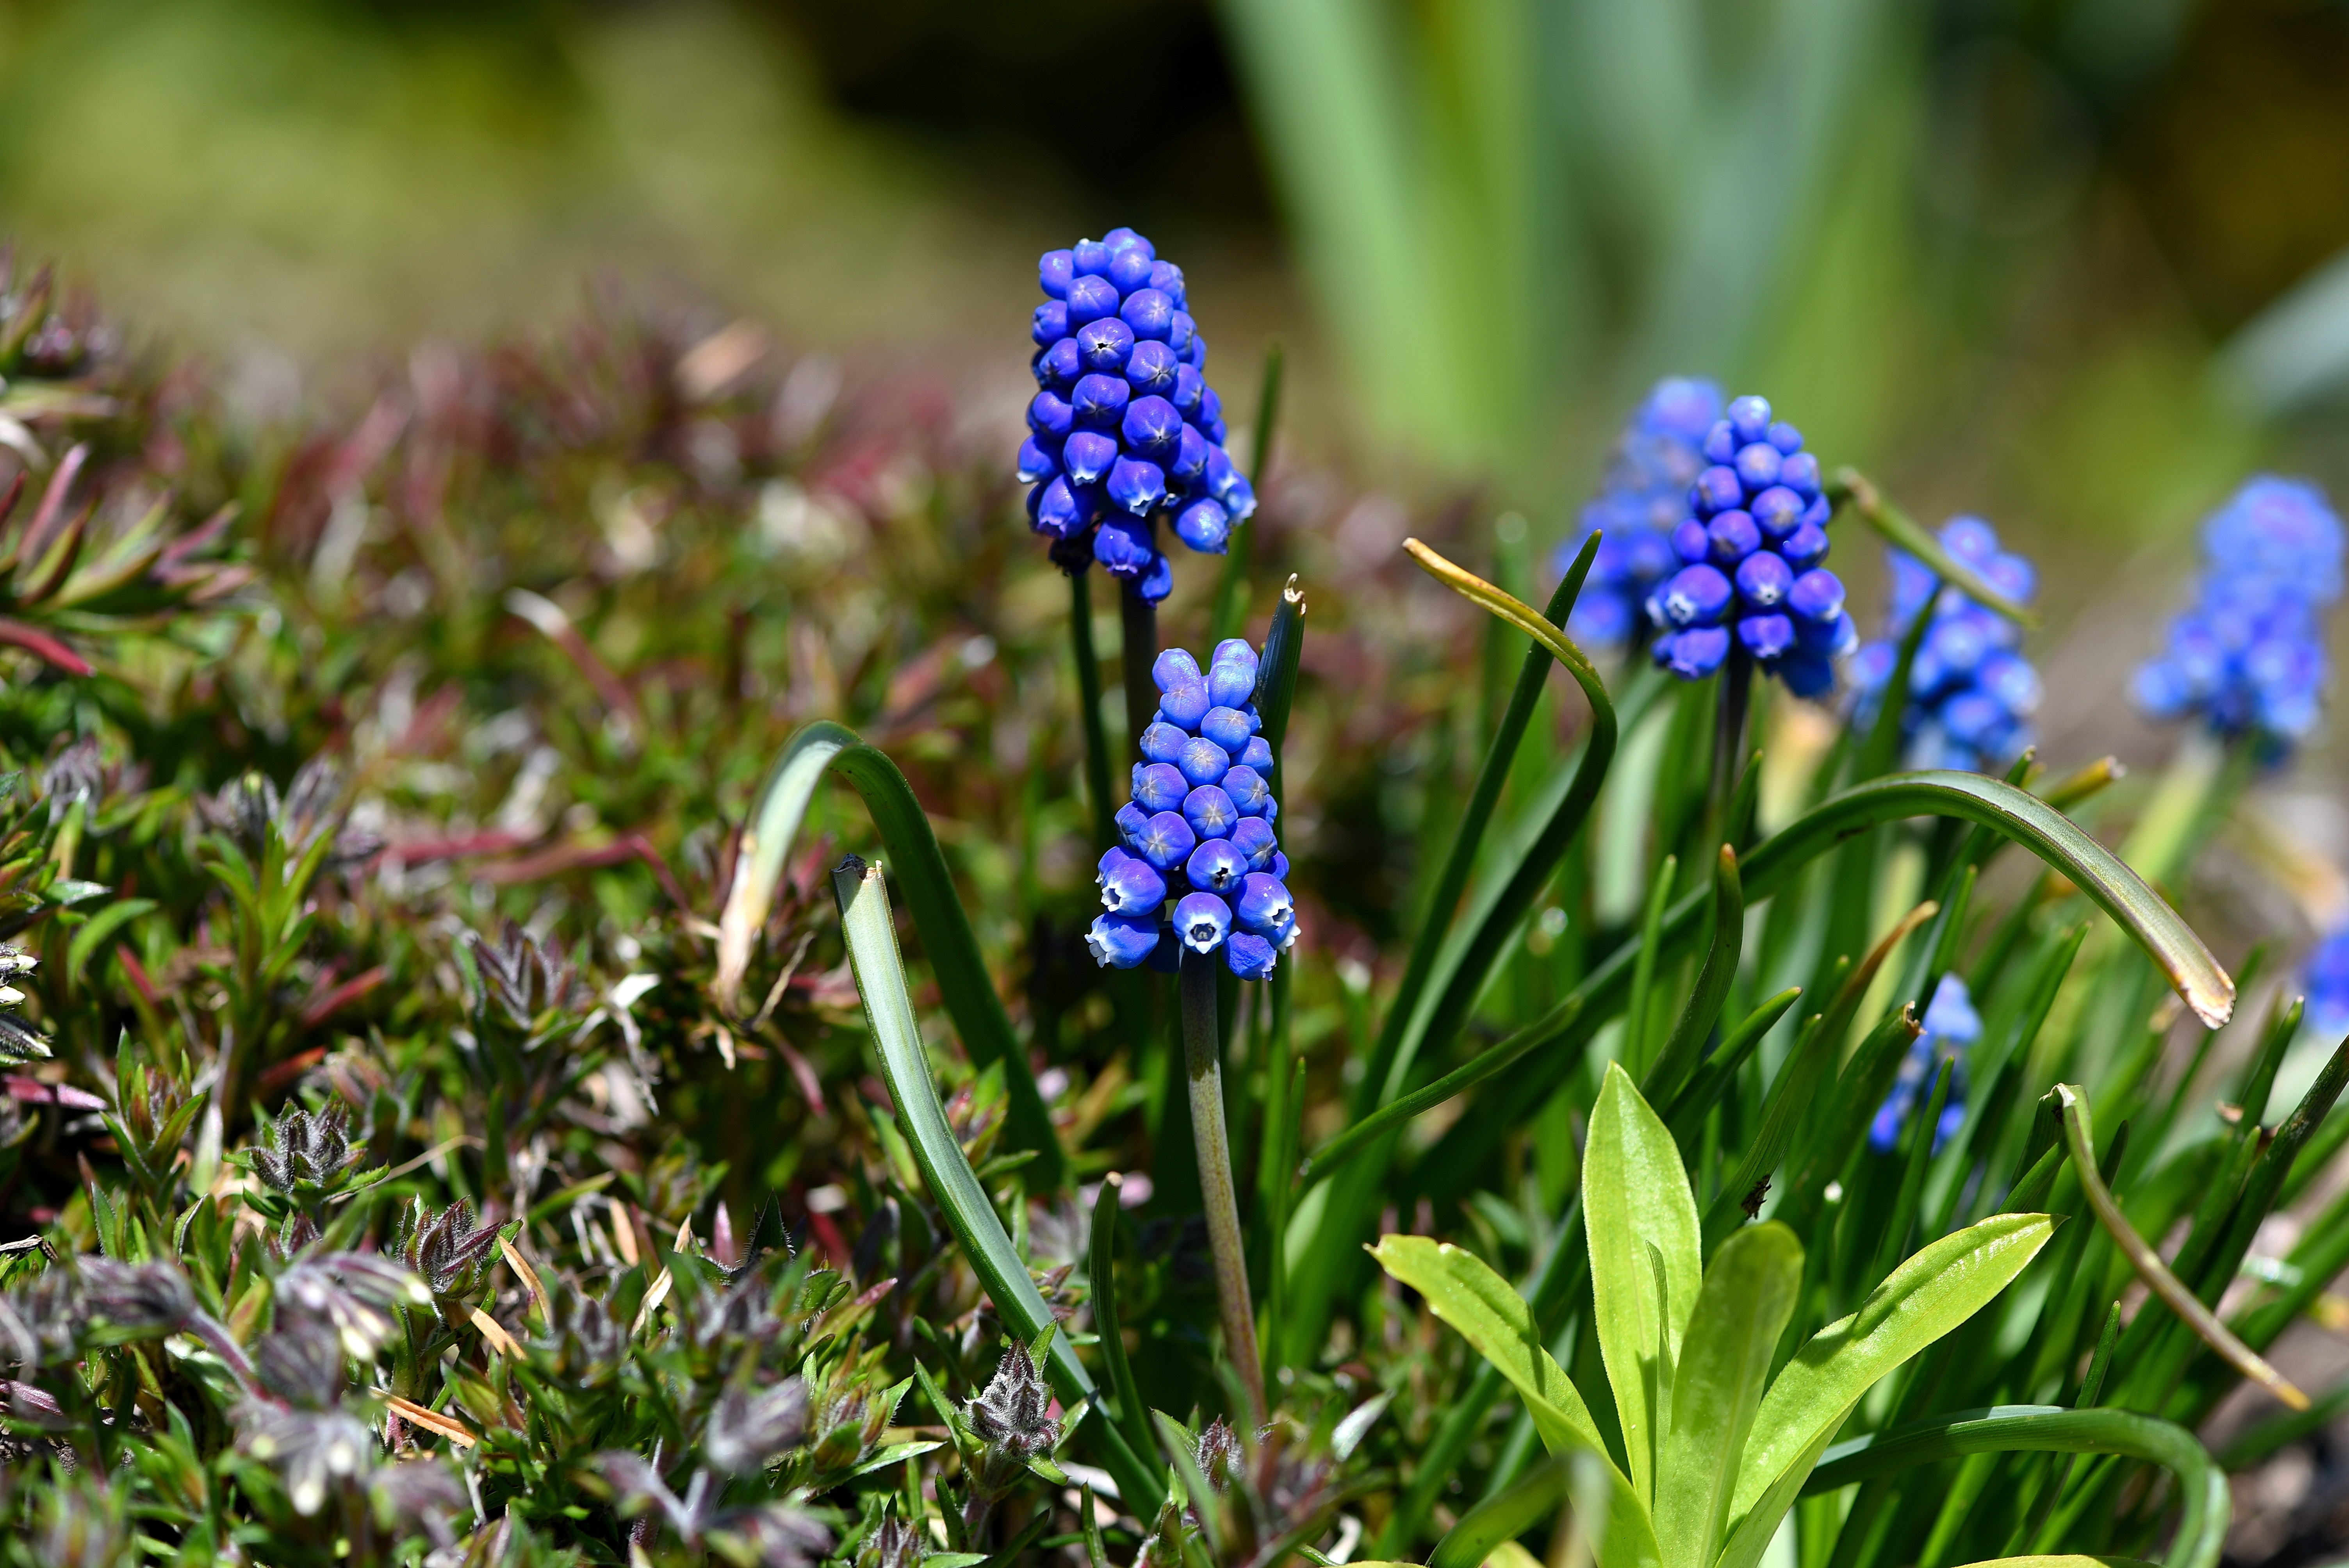
nature, grass, plant, lawn, meadow, flower, spring, green, herb, botany, blue, garden, flora, lavender, blue flower, wildflower, muscari, early bloomer, spring flower, scilla, macro photography, flowering plant, land plant, english lavender